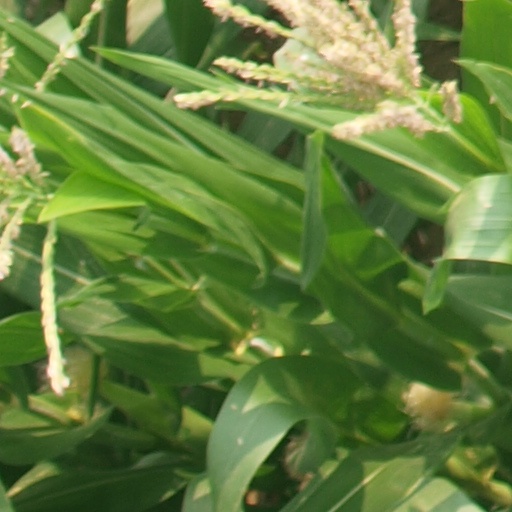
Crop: maize; corn